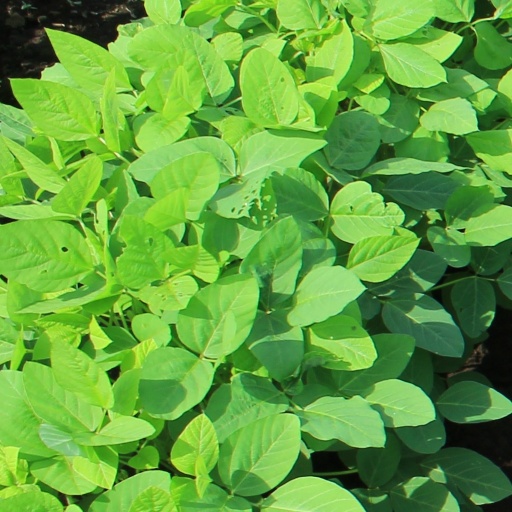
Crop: soybean